Portrait of a Young Man Wearing Lynx Fur

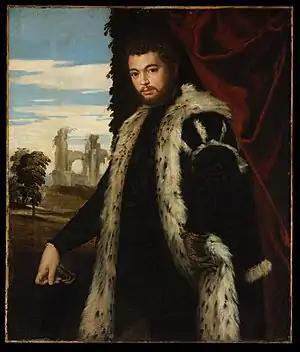
"Portrait of a Young Man Wearing Lynx Fur" (1560) by Paolo Veronese

Portrait of a Young Man Wearing Lynx Fur, Gentleman with a Lynx Pelt or Portrait of a Man is a 1560 painting by Paolo Veronese, produced during his stay in Rome and showing similarities to his "Baptism of Christ" (Herzog Anton Ulrich Museum, Brunswick) and "The Anointing of David" (Kunsthistorisches Museum, Vienna). It is now in the Museum of Fine Arts, in Budapest.